Secret of the Incas

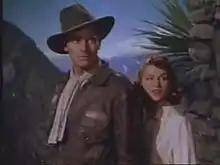
Harry Steele in what later become known as the "Indiana Jones" outfit: brown leather jacket, fedora, tan pants, an over-the-shoulder bag, and revolver.

The film is often cited by film buffs as a direct inspiration for the "Indiana Jones" film franchise, with many of the scenes in "Raiders of the Lost Ark" bearing a striking resemblance in tone and structure to scenes in "Secret of the Incas". Throughout "Secret of the Incas", the main character, Harry Steele, can be seen wearing what would later become known as the "Indiana Jones" outfit: brown leather jacket, fedora, tan pants, an over-the-shoulder bag, and revolver. The character also sometimes wears a light beard, unusual for films of its time, and there is a tomb scene involving a revelatory shaft of light similar to the "Map Room" sequence in "Raiders".